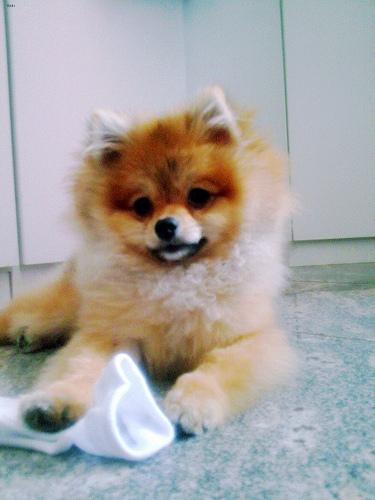
Breed: pomeranian